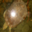
Label: turtle